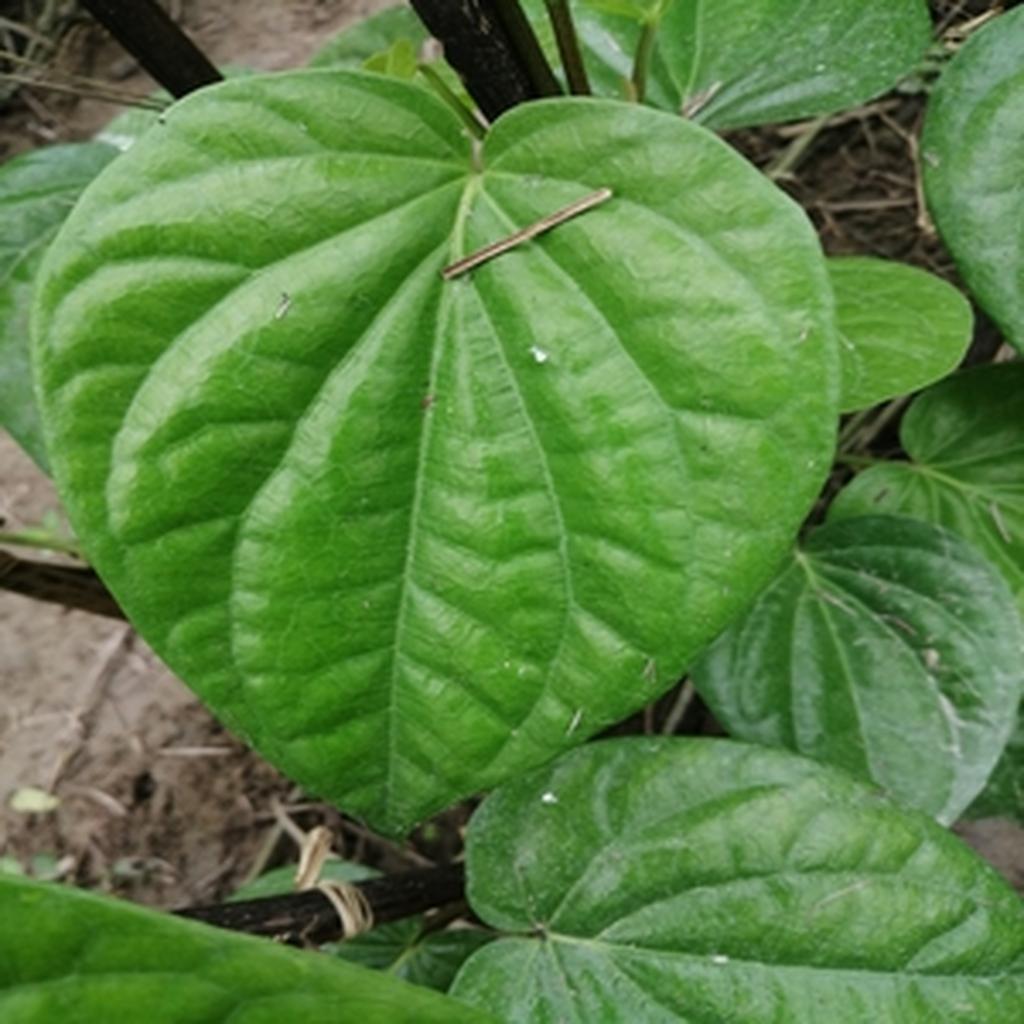
Label: Healthy_Leaf